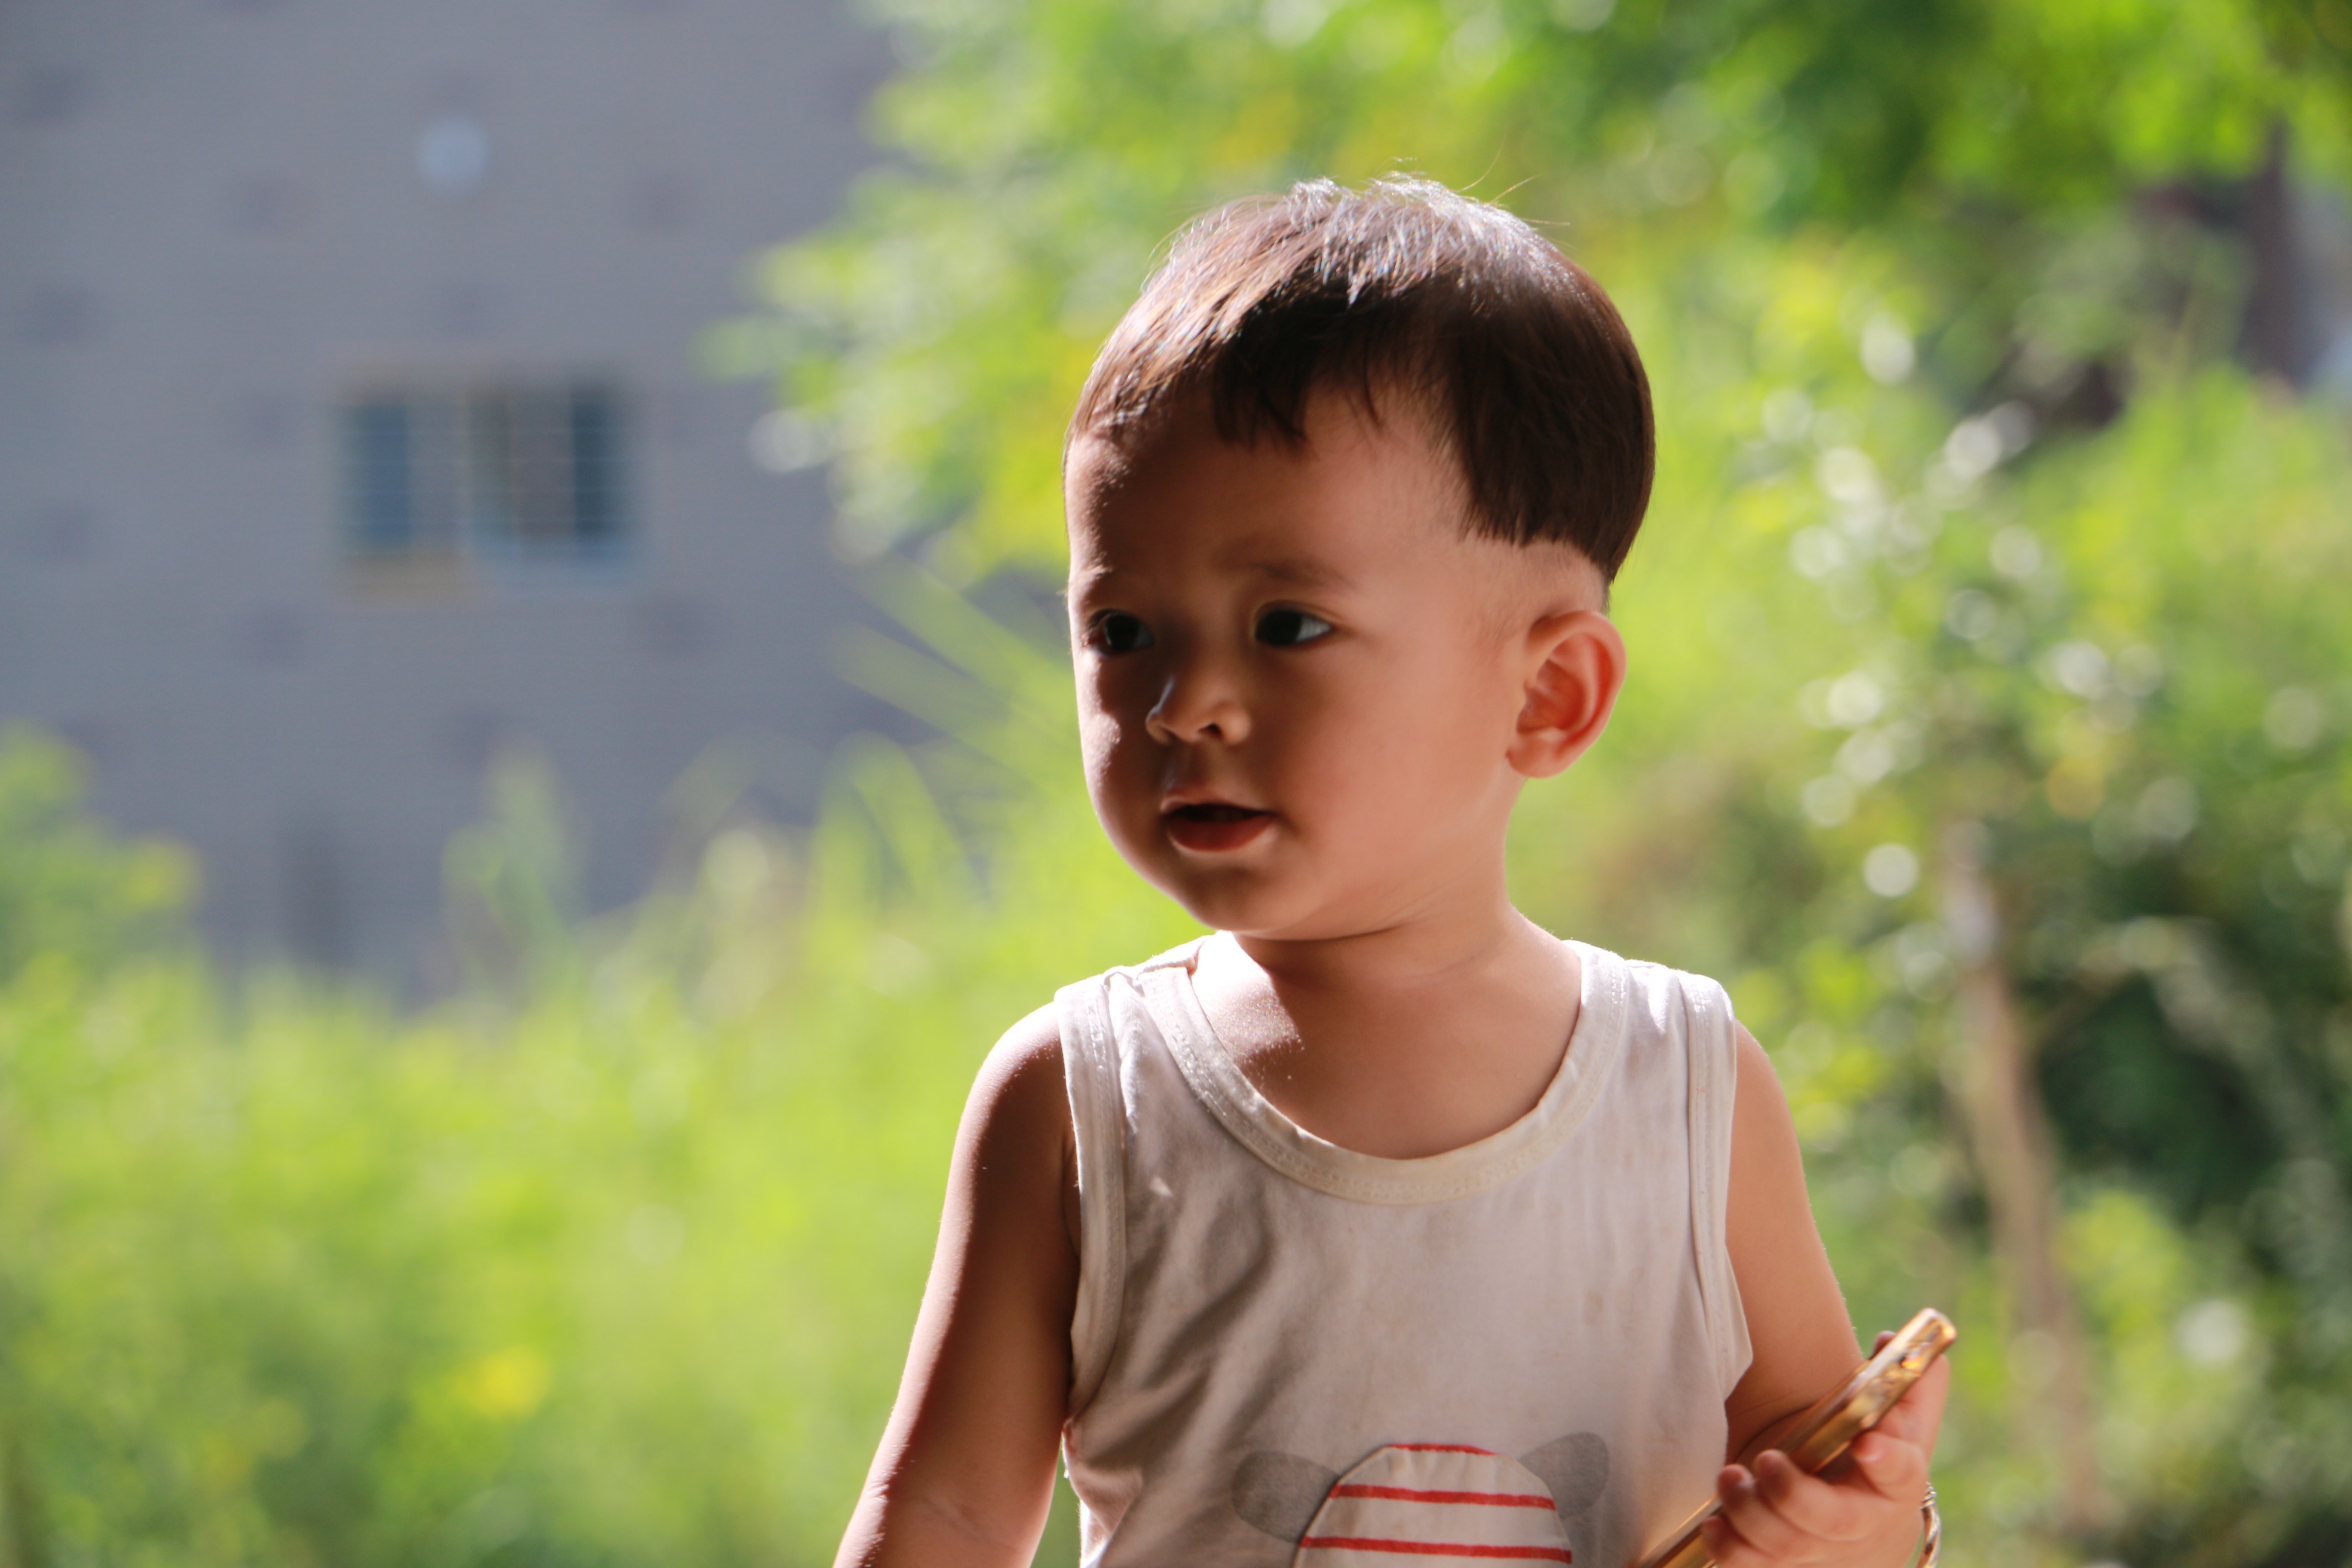
person, people, girl, photography, play, boy, male, portrait, spring, child, facial expression, smile, infant, toddler, eye, skin, emotion, portrait photography, human positions